Holmen (Drammen)

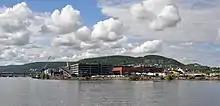
Holmen

Holmen, formerly also Møllerholmen, is an 0.6 km island at the mouth of the river Drammenselva in Drammen, Buskerud, Norway, and the only remaining island in downtown Drammen.